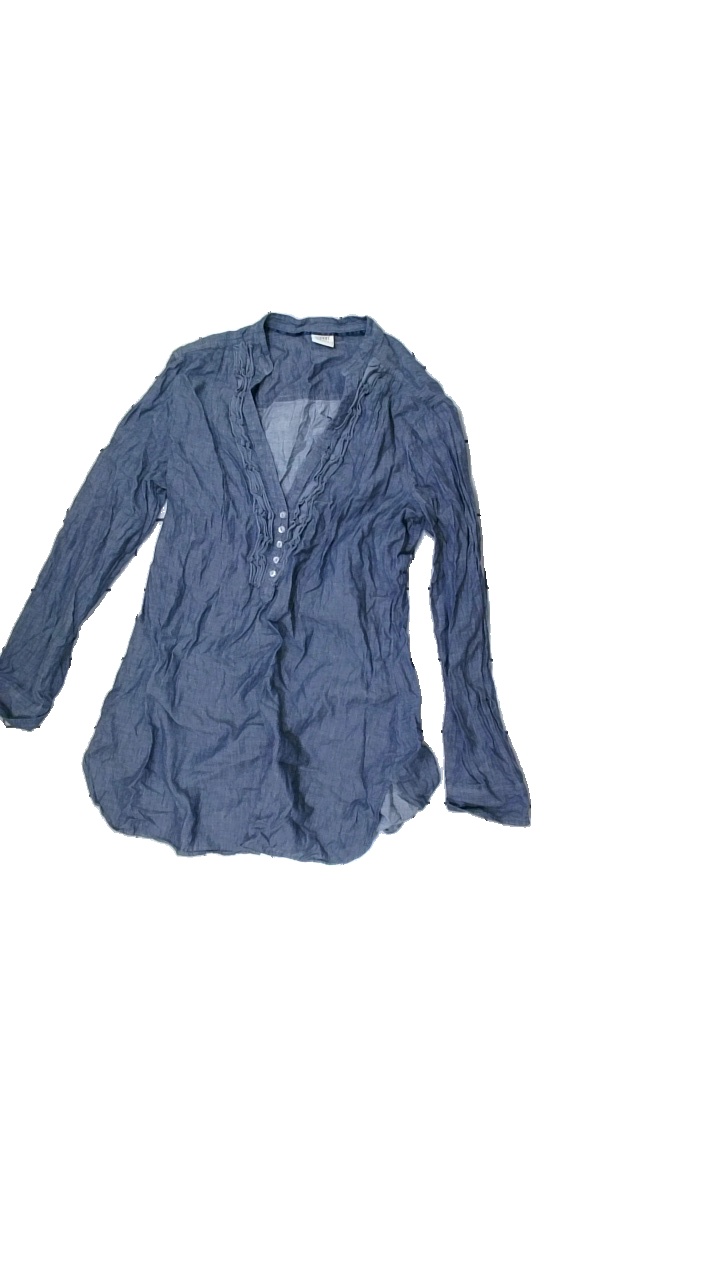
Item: Blouse (Ladies)
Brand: Esprit
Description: Blue jean blouse
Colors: Blue
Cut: Regular, V-collar
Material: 100% Cotton
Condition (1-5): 5
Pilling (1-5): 5
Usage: Reuse
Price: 50-100